Stefania Berton

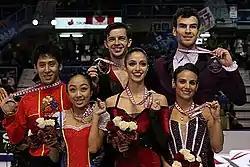
Berton and Hotárek at the Skate Canada podium.

Berton teamed up with Ondřej Hotárek to compete in pair skating in early 2009. They won the silver medal at 2010 Italian Nationals and were selected to compete at the World Championships. They placed 11th in their debut at the event.